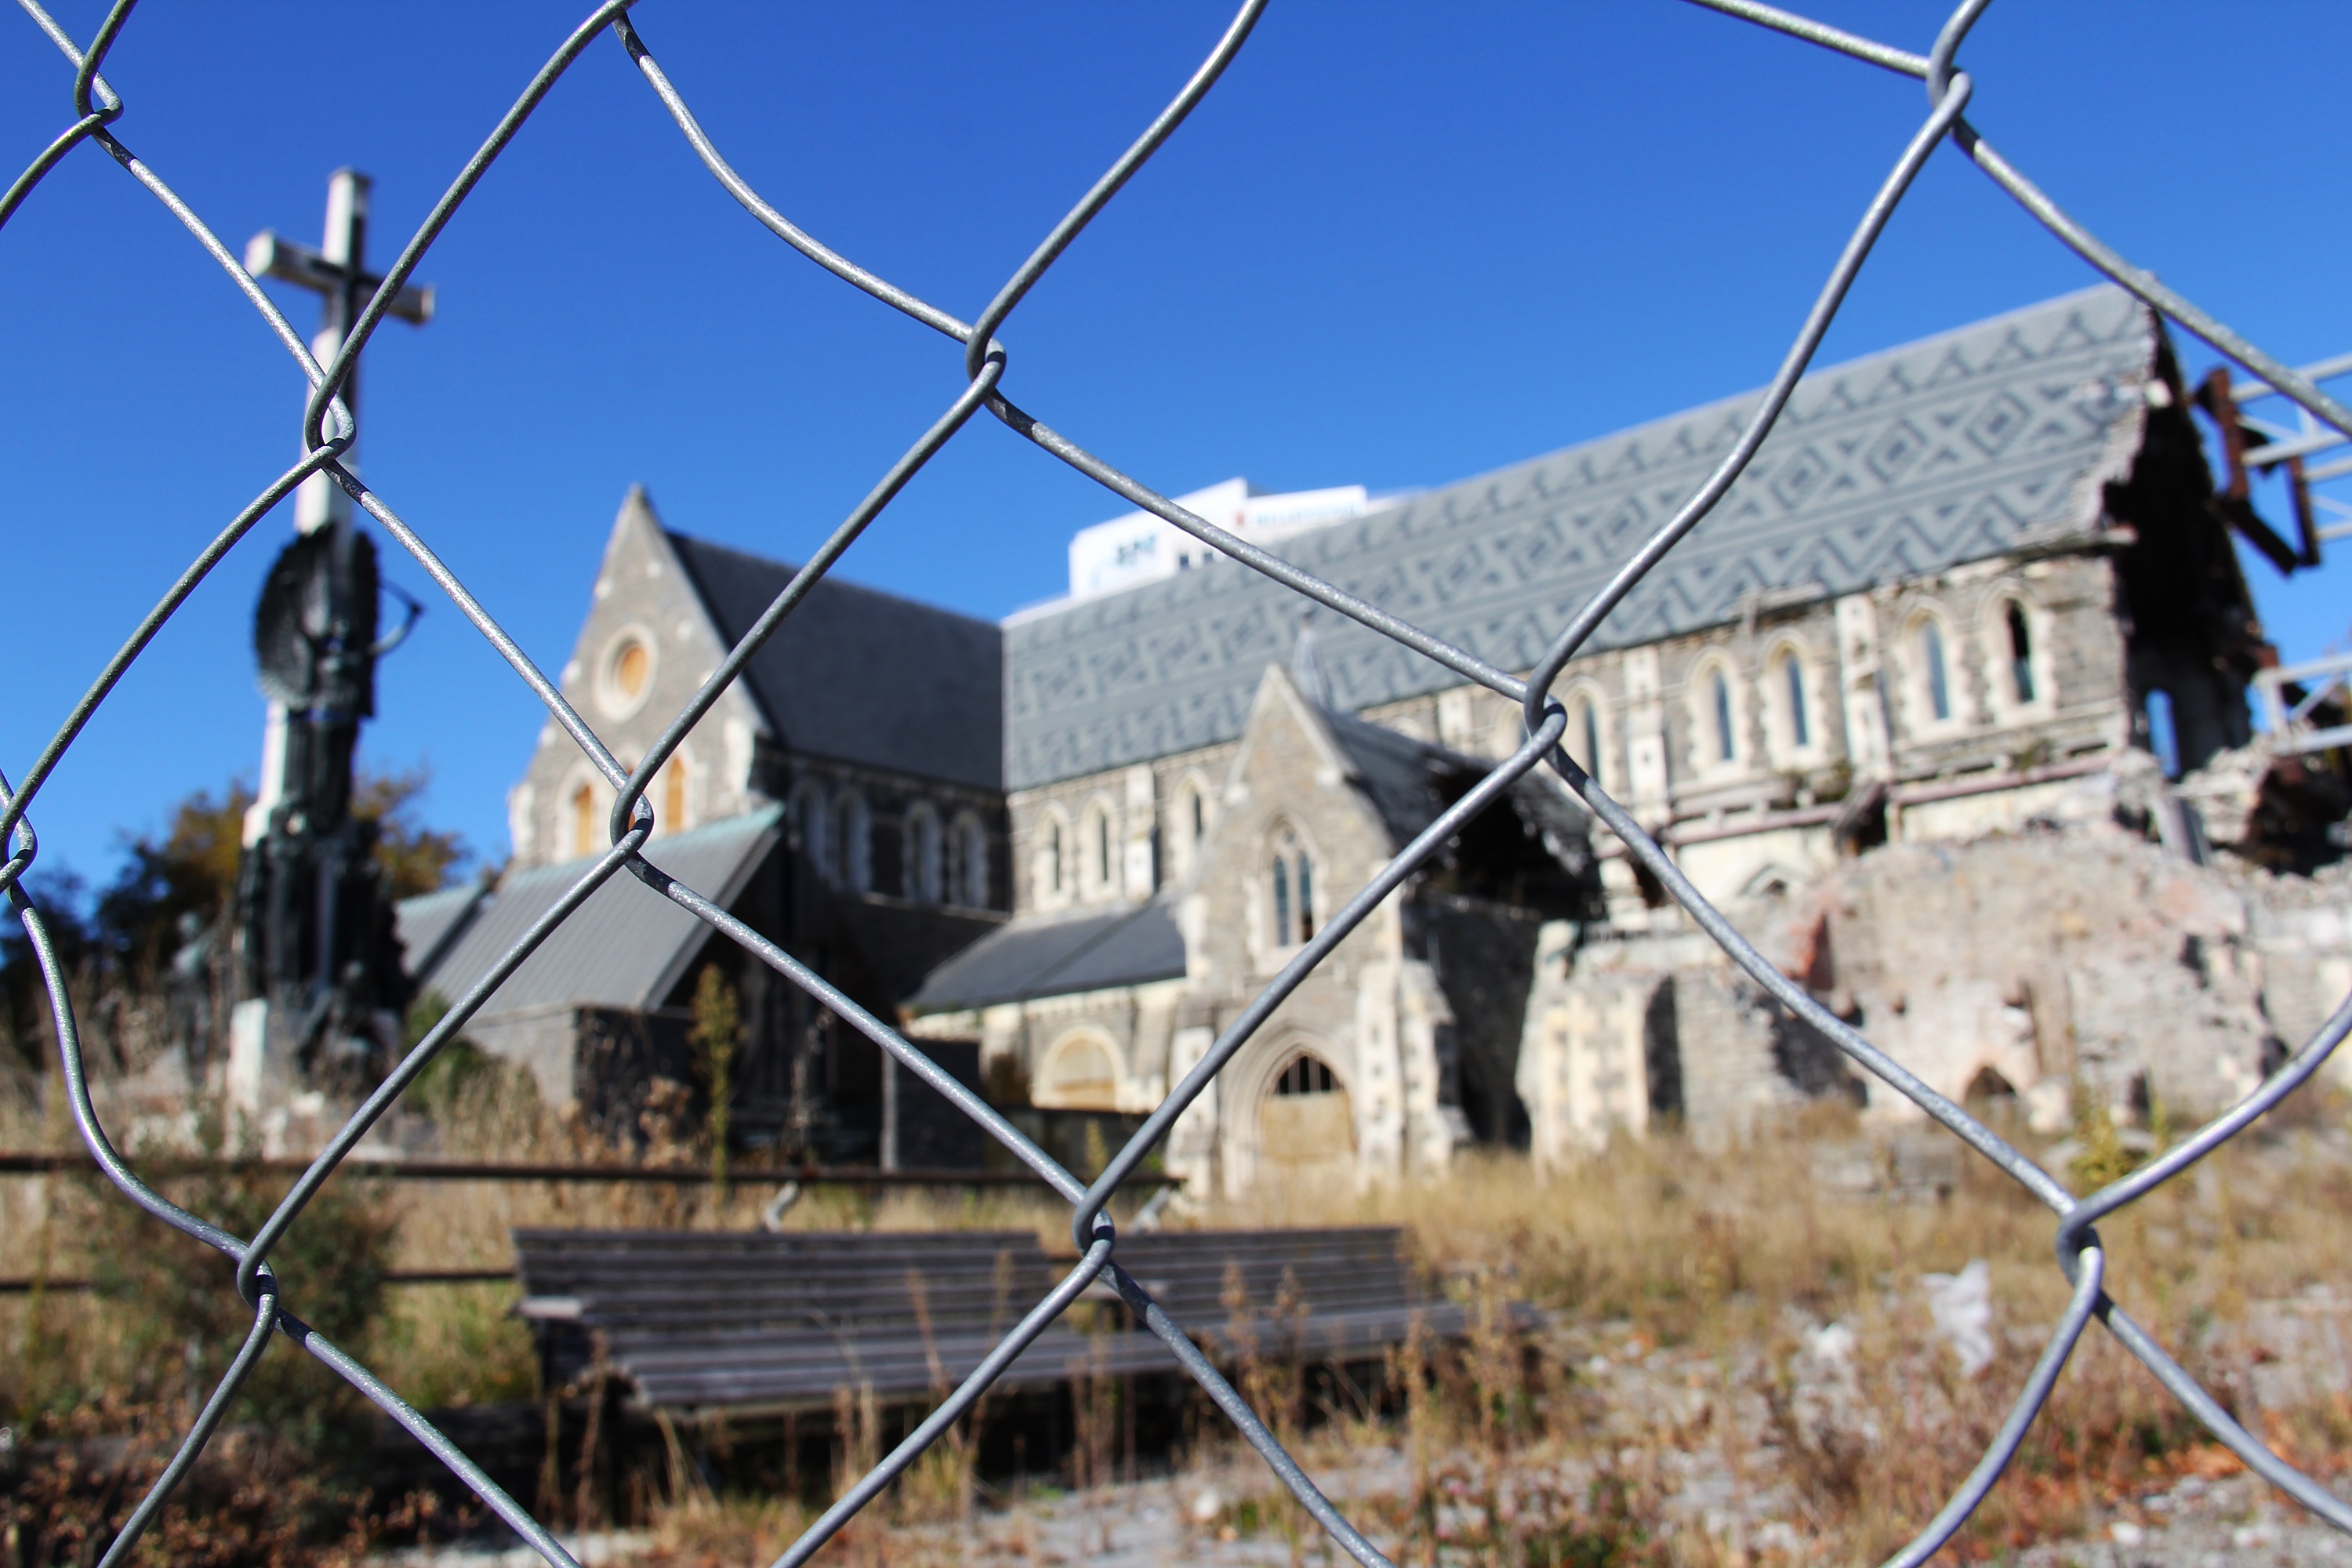
architecture, wind, building, city, love, mast, autumn, cathedral, colorful, new zealand, amazing, beautiful, christchurch, interesting, rebuild, recover, resourceful, amazingly